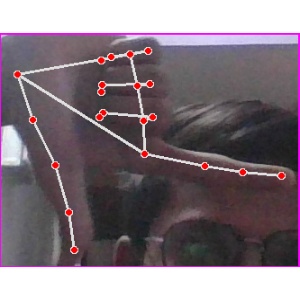
अक्षर: ख